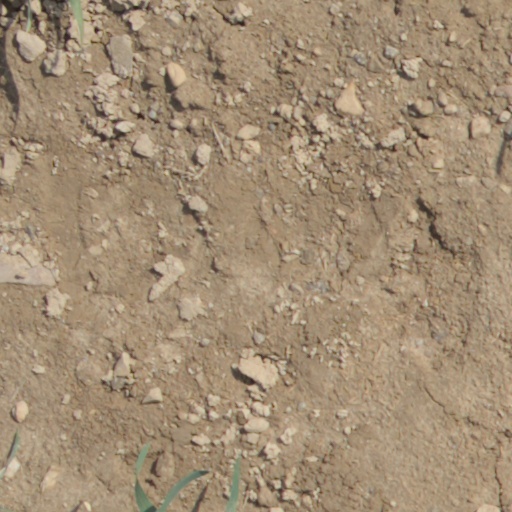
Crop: wheat